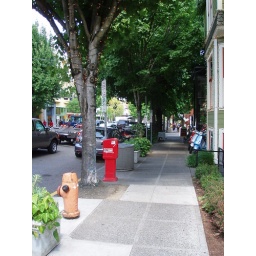
This is another street in the Nob Hill district...i just love how the trees line the sidewalks!